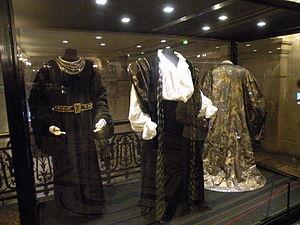
opéra garnier collection de costume
Otello est un opéra en quatre actes de Giuseppe Verdi, sur un livret d'Arrigo Boito d'après Othello ou le Maure de Venise de William Shakespeare et créé au Teatro alla Scala de Milan, le 5 février 1887.
Otello est un film américano-néerlando-italien, réalisé par Franco Zeffirelli, sorti le 10 septembre 1986 en France.
José Plácido Domingo Embil, plus connu sous le nom de Plácido Domingo, est un chanteur d'opéra, chef d'orchestre et administrateur d'opéra espagnol, né le 21 janvier 1941 à Madrid.